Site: brandenburg
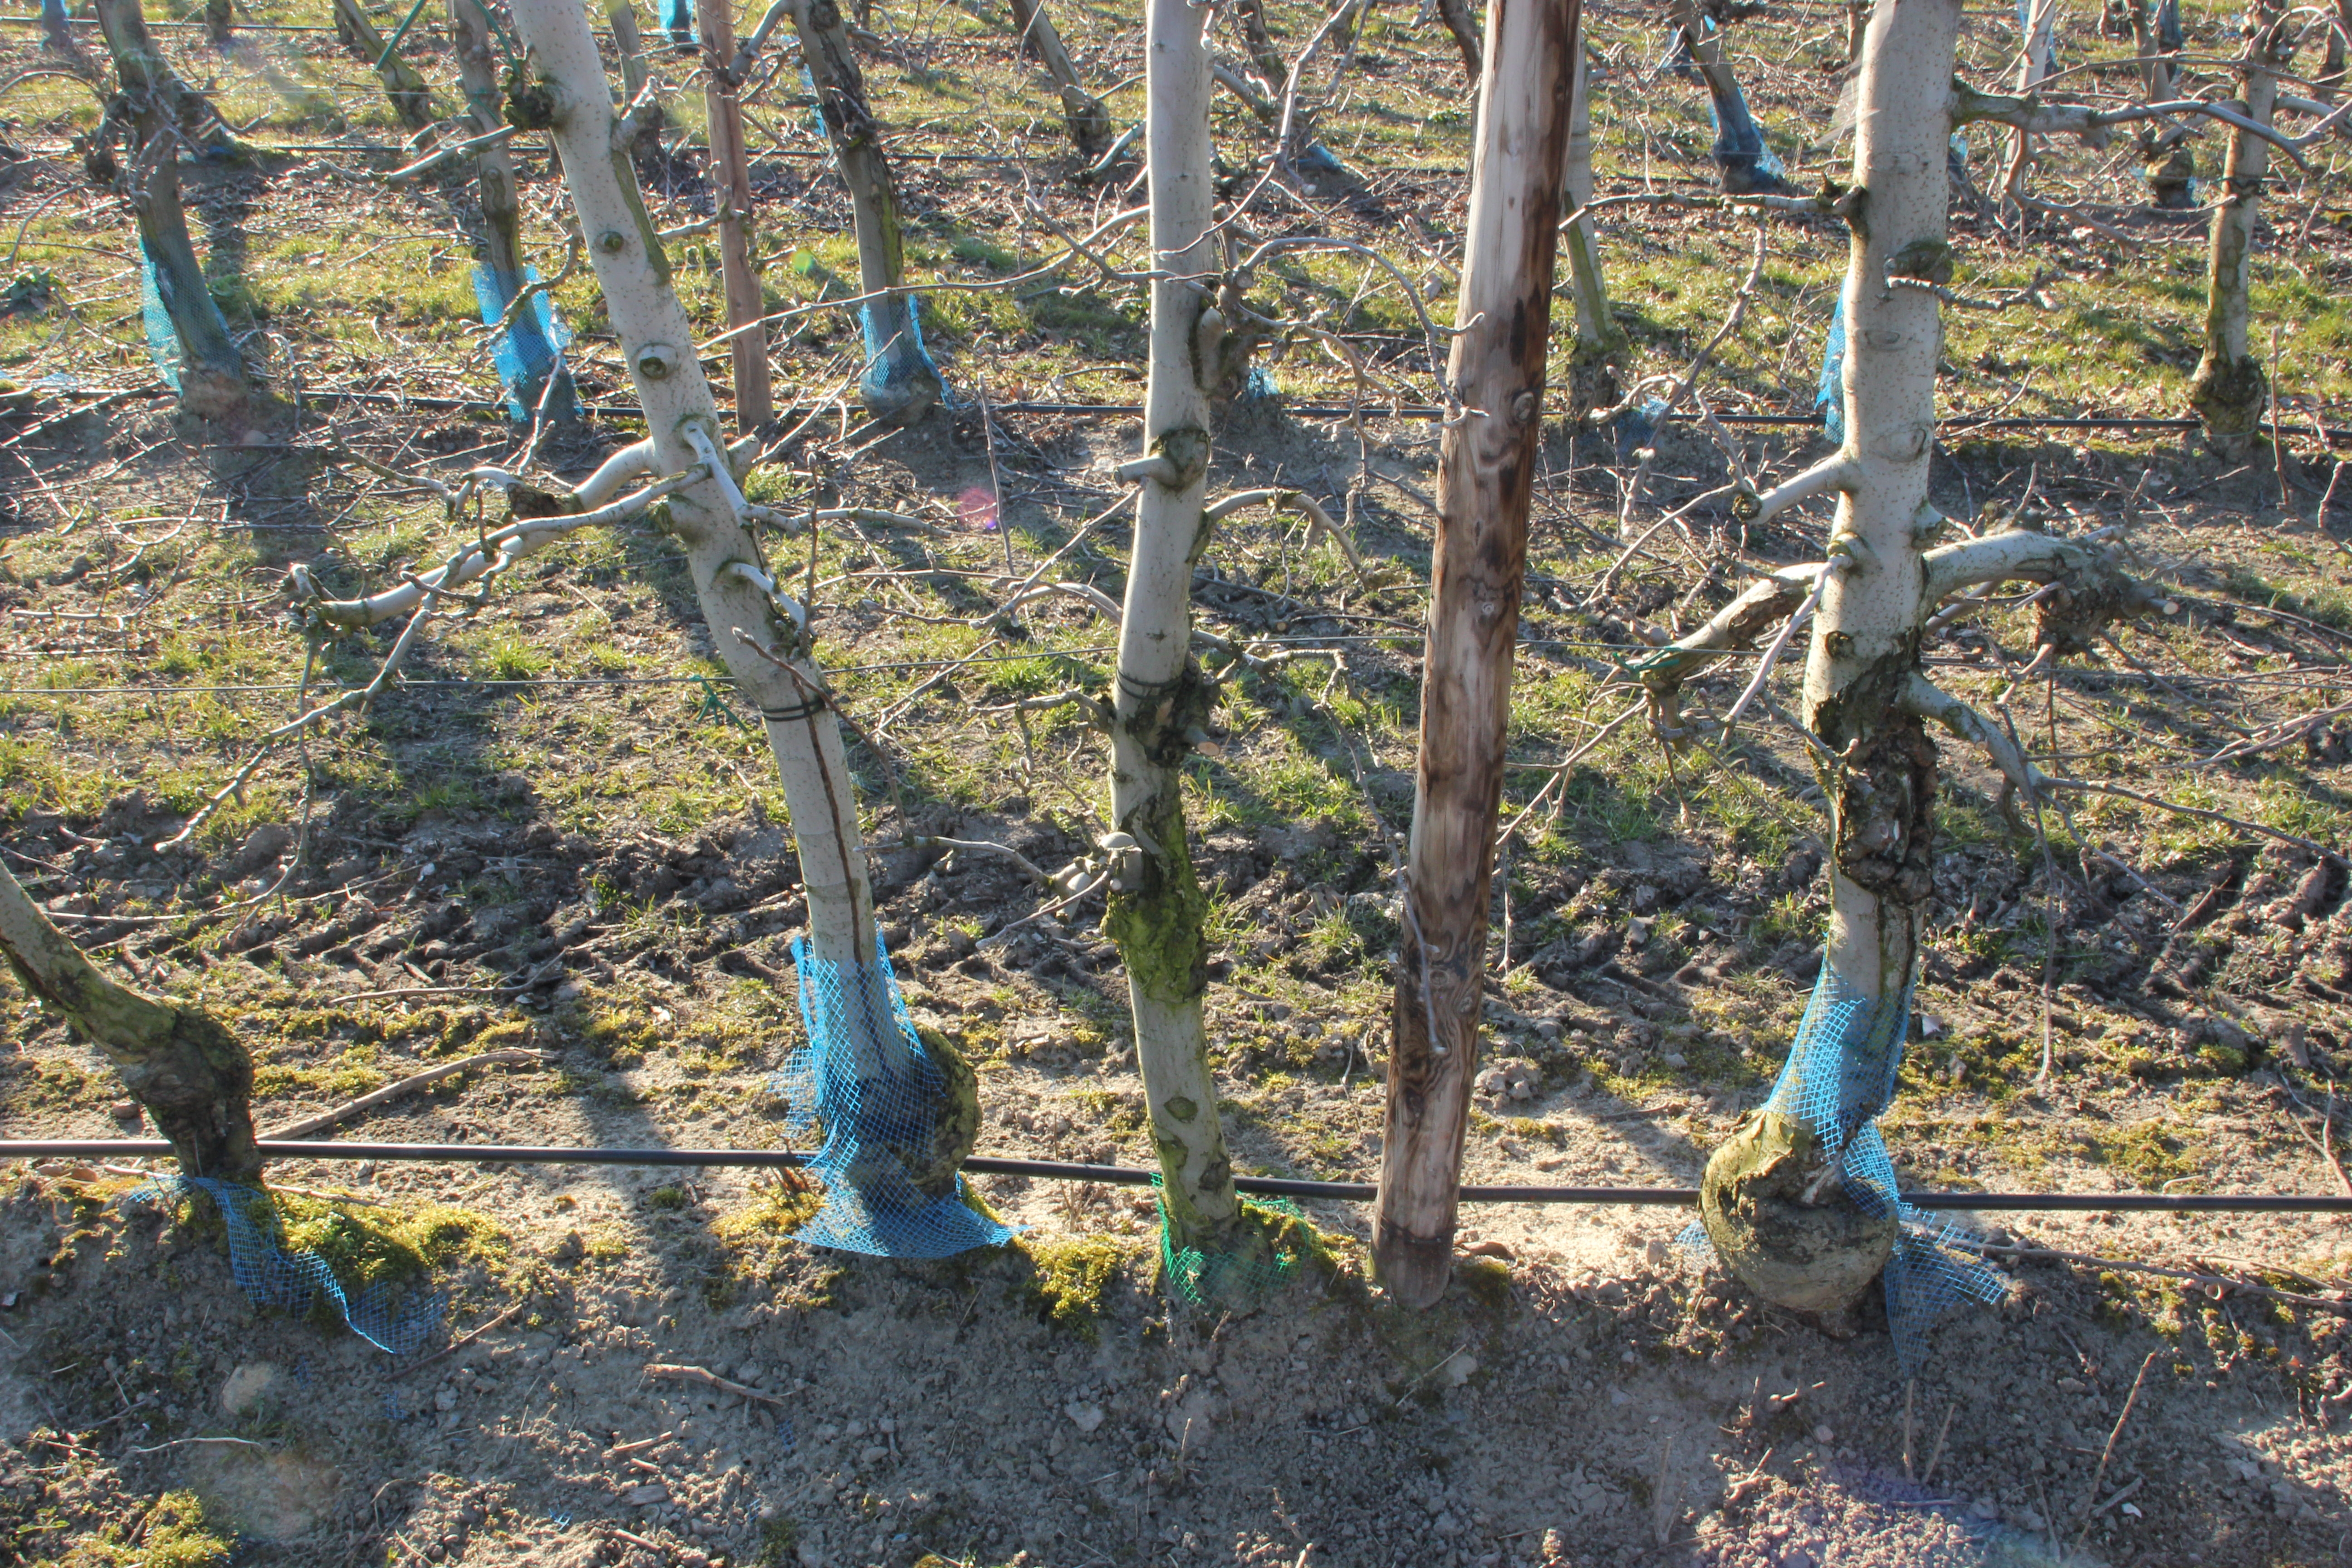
Growth stage (BBCH 03): Bud development